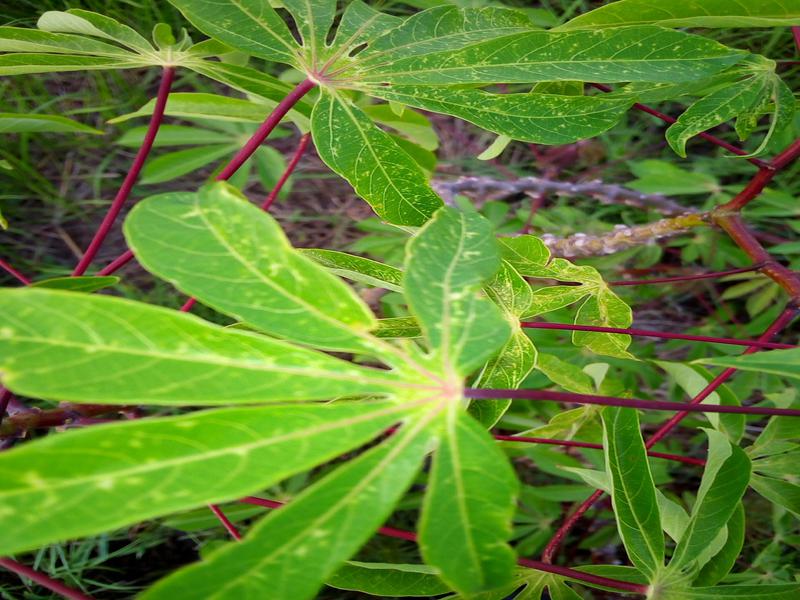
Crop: cassava
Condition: green_mottle